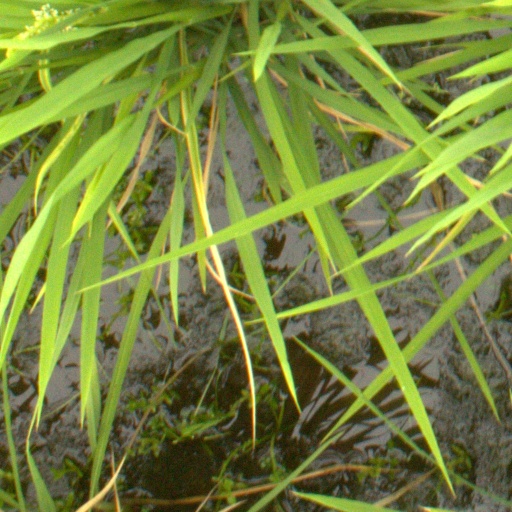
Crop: rice